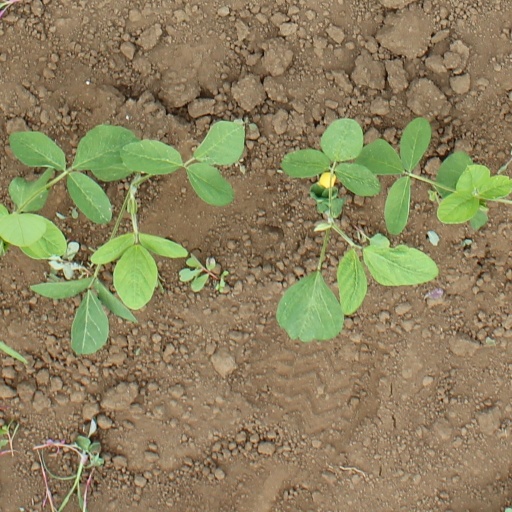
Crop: soybean